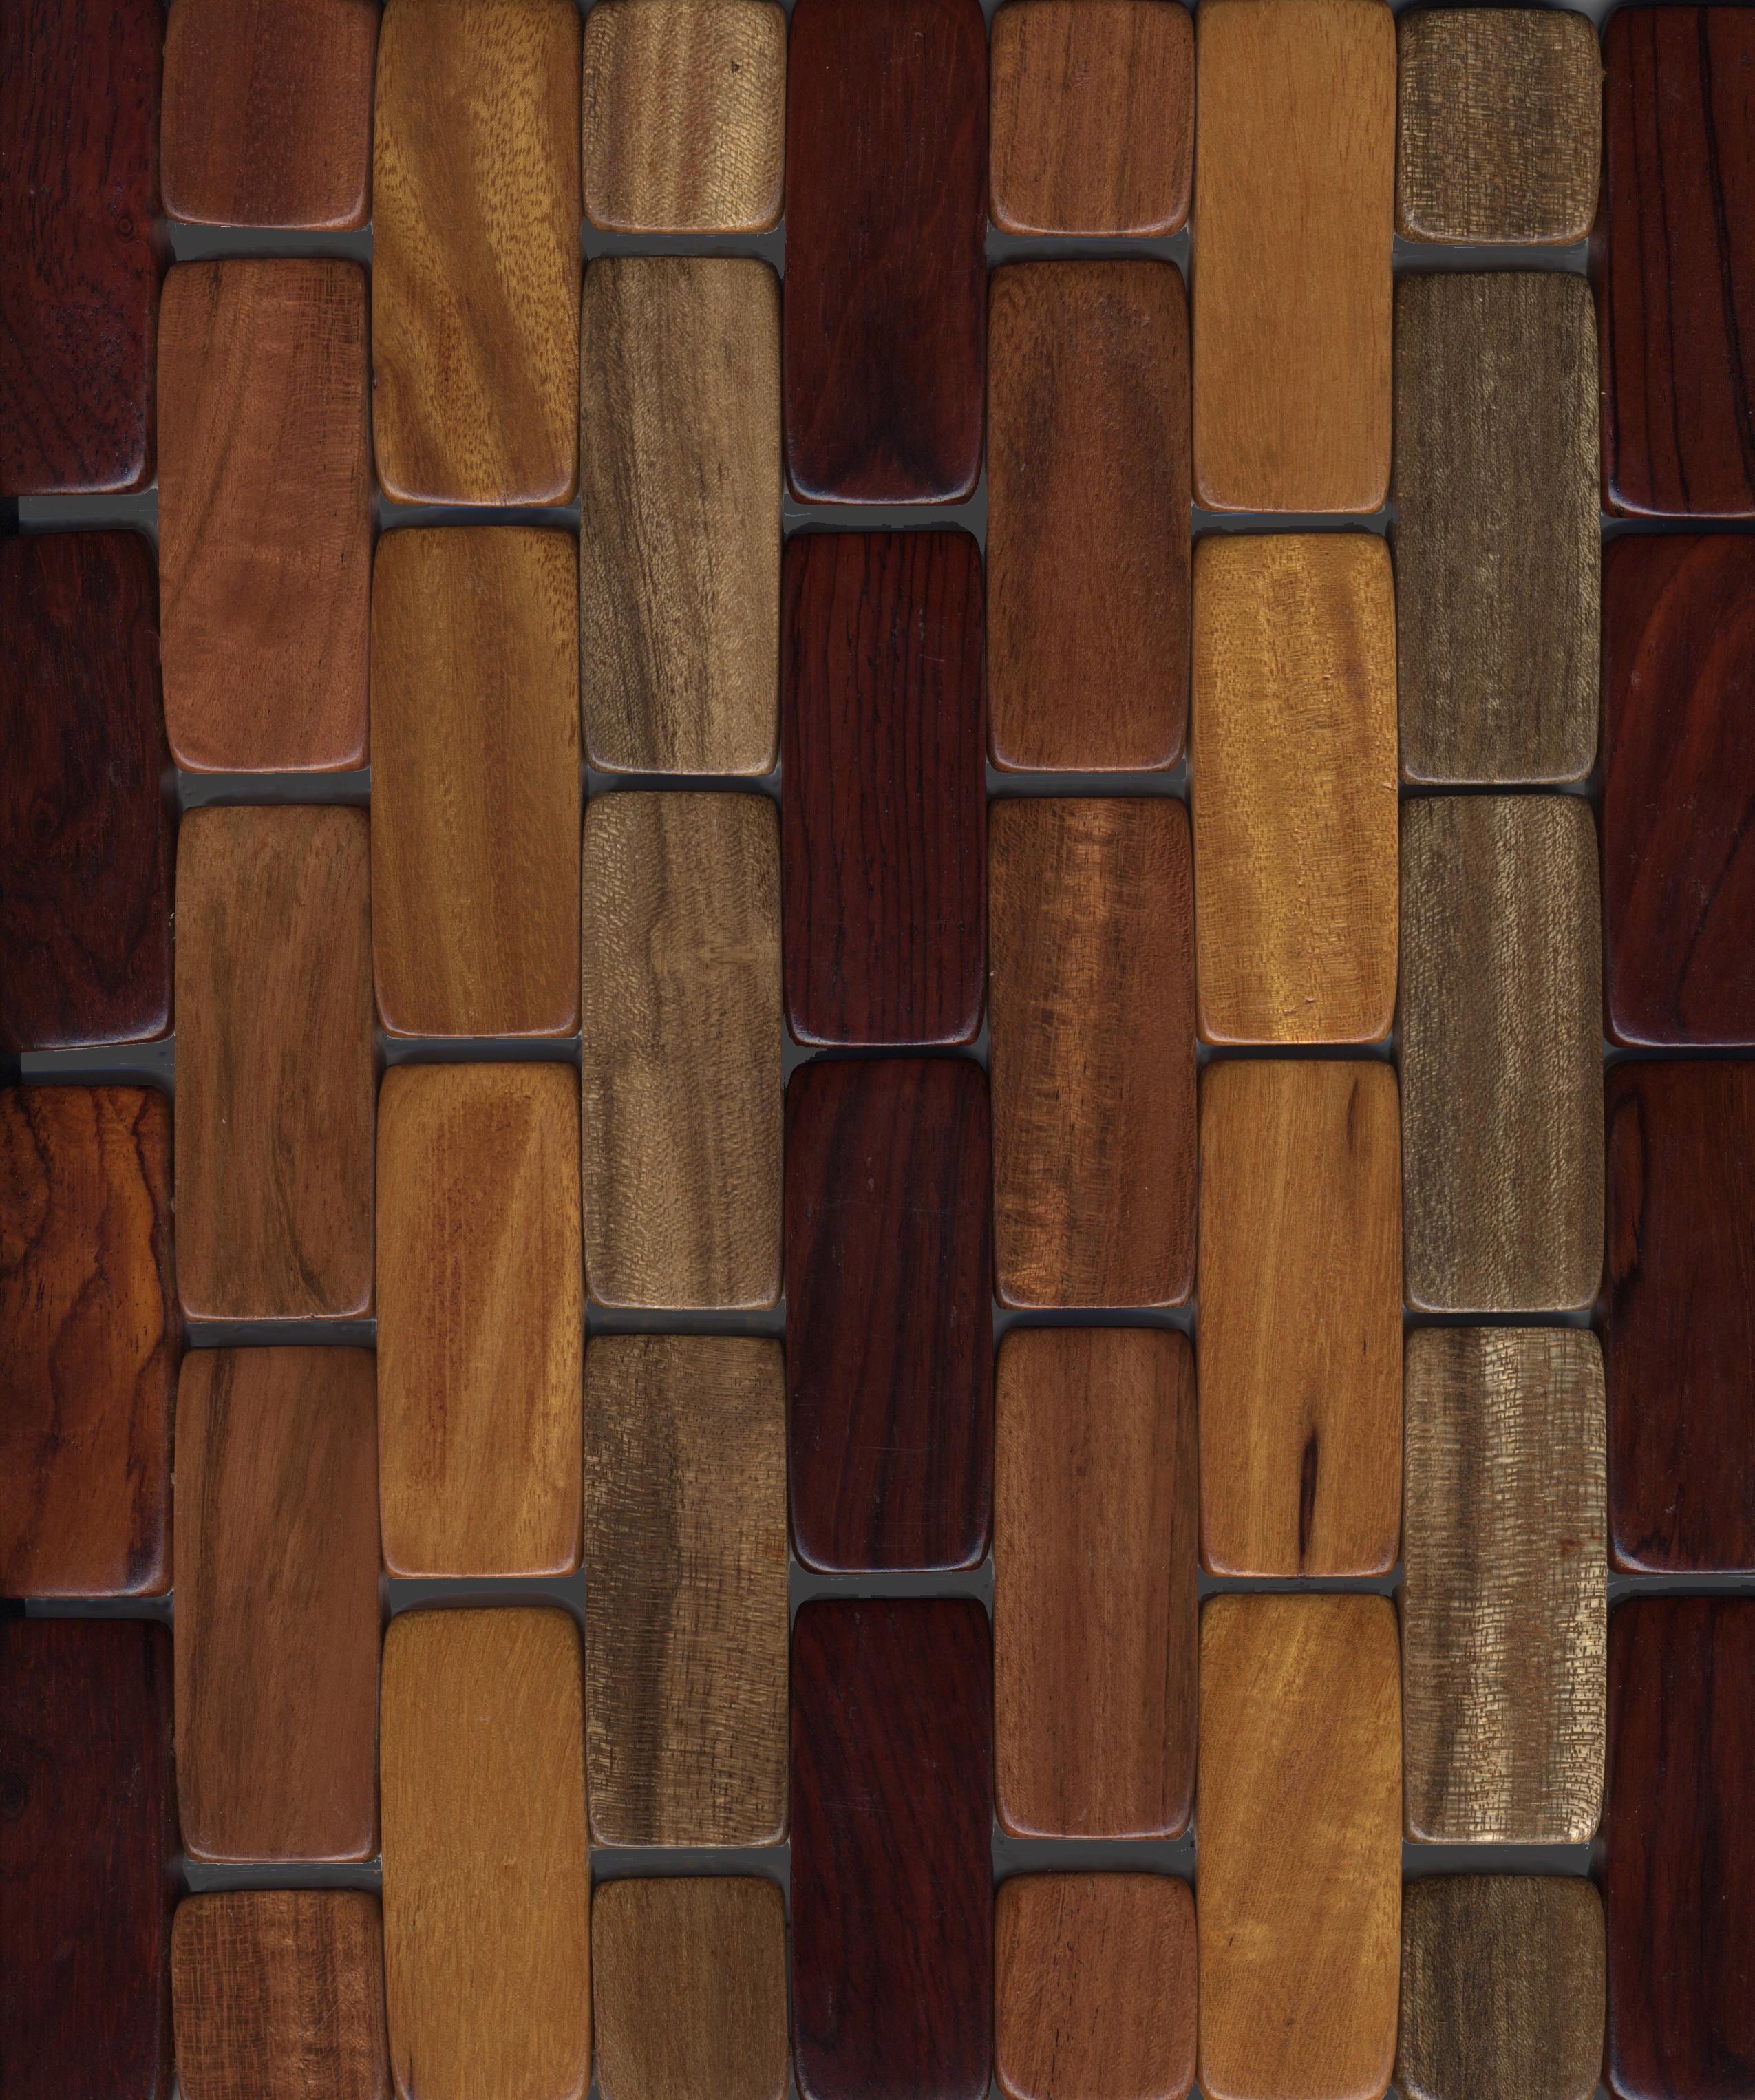
nature, wood, floor, wall, dark, pattern, natural, brown, furniture, lumber, material, interior design, design, hardwood, wooden, timber, backdrop, backgrounds, wood background, flooring, wood flooring, man made object, laminate flooring, wood stain